Allegro non troppo

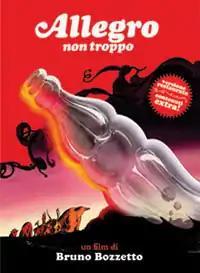
Theatrical release poster

Allegro non troppo is a 1976 Italian animated film directed by Bruno Bozzetto. Featuring six pieces of classical music, the film is a parody of Walt Disney's 1940 feature film "Fantasia", two of its segments being derived from the earlier film. The classical pieces are set to color animation, ranging from comedy to deep tragedy.